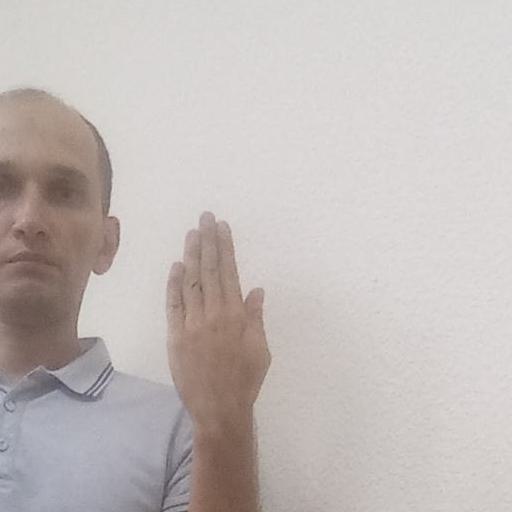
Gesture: stop_inverted